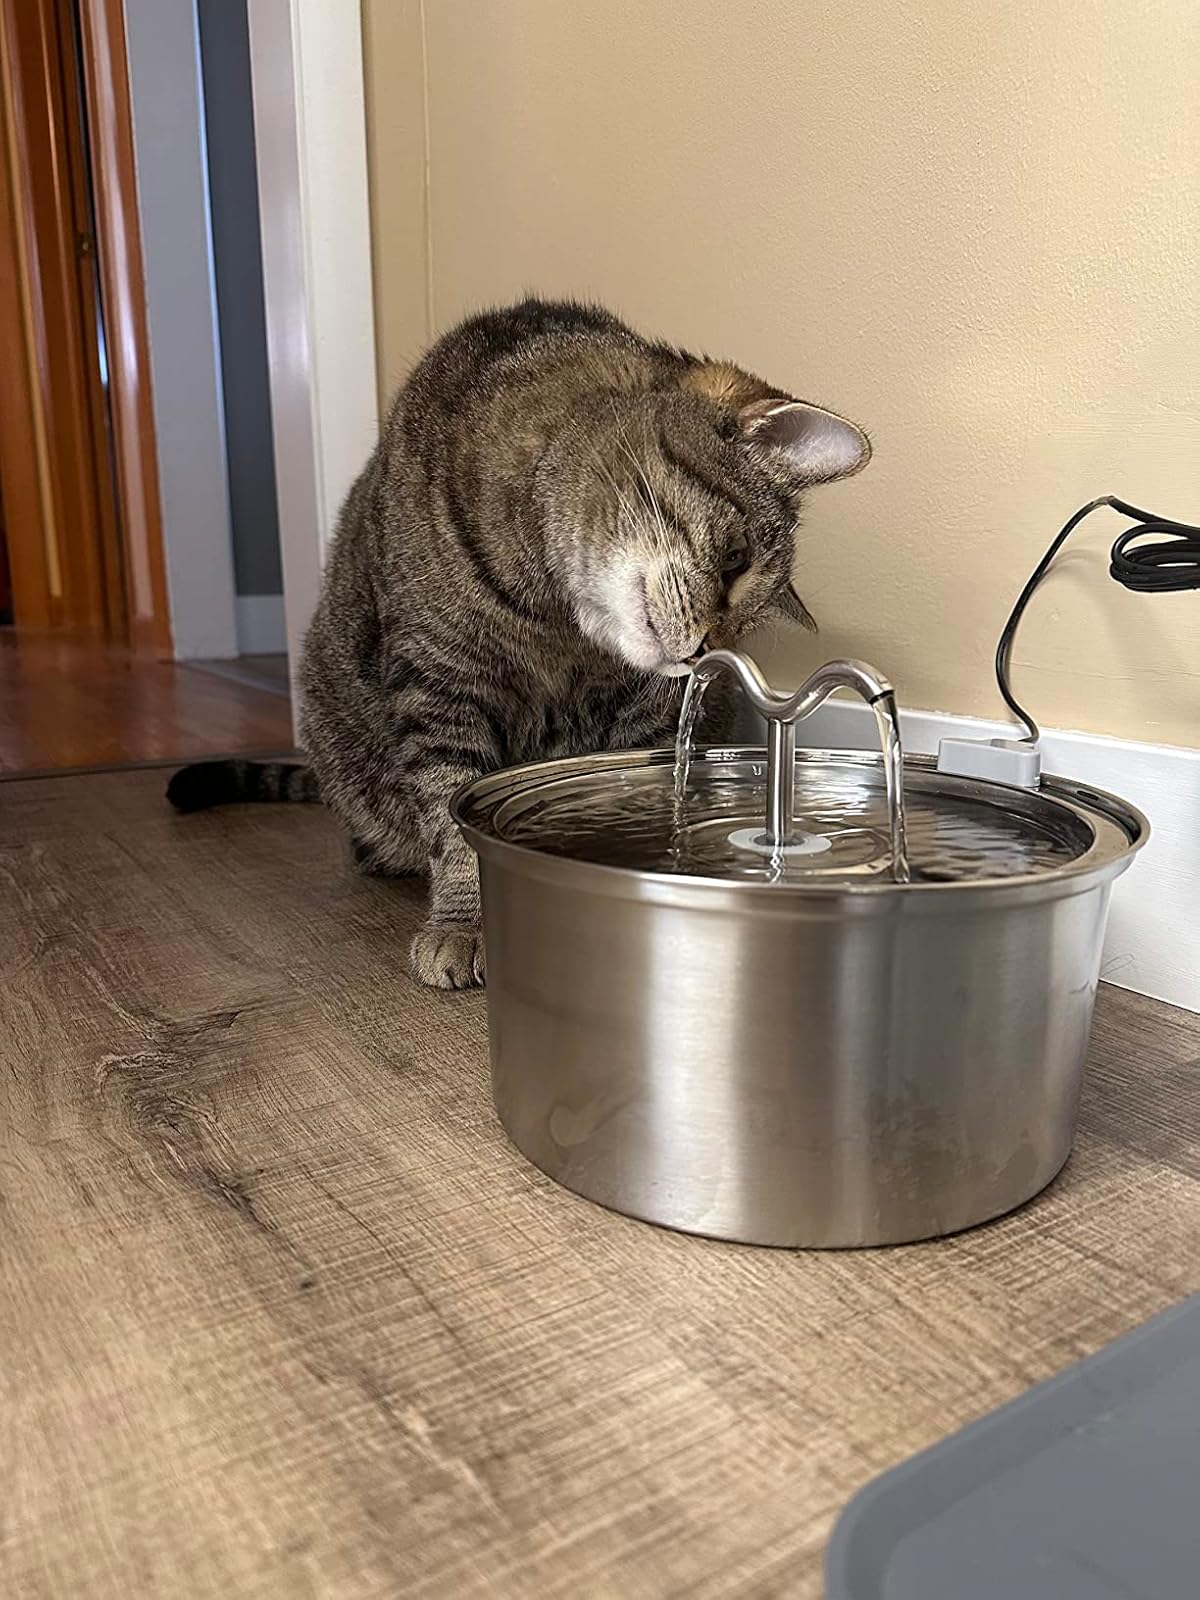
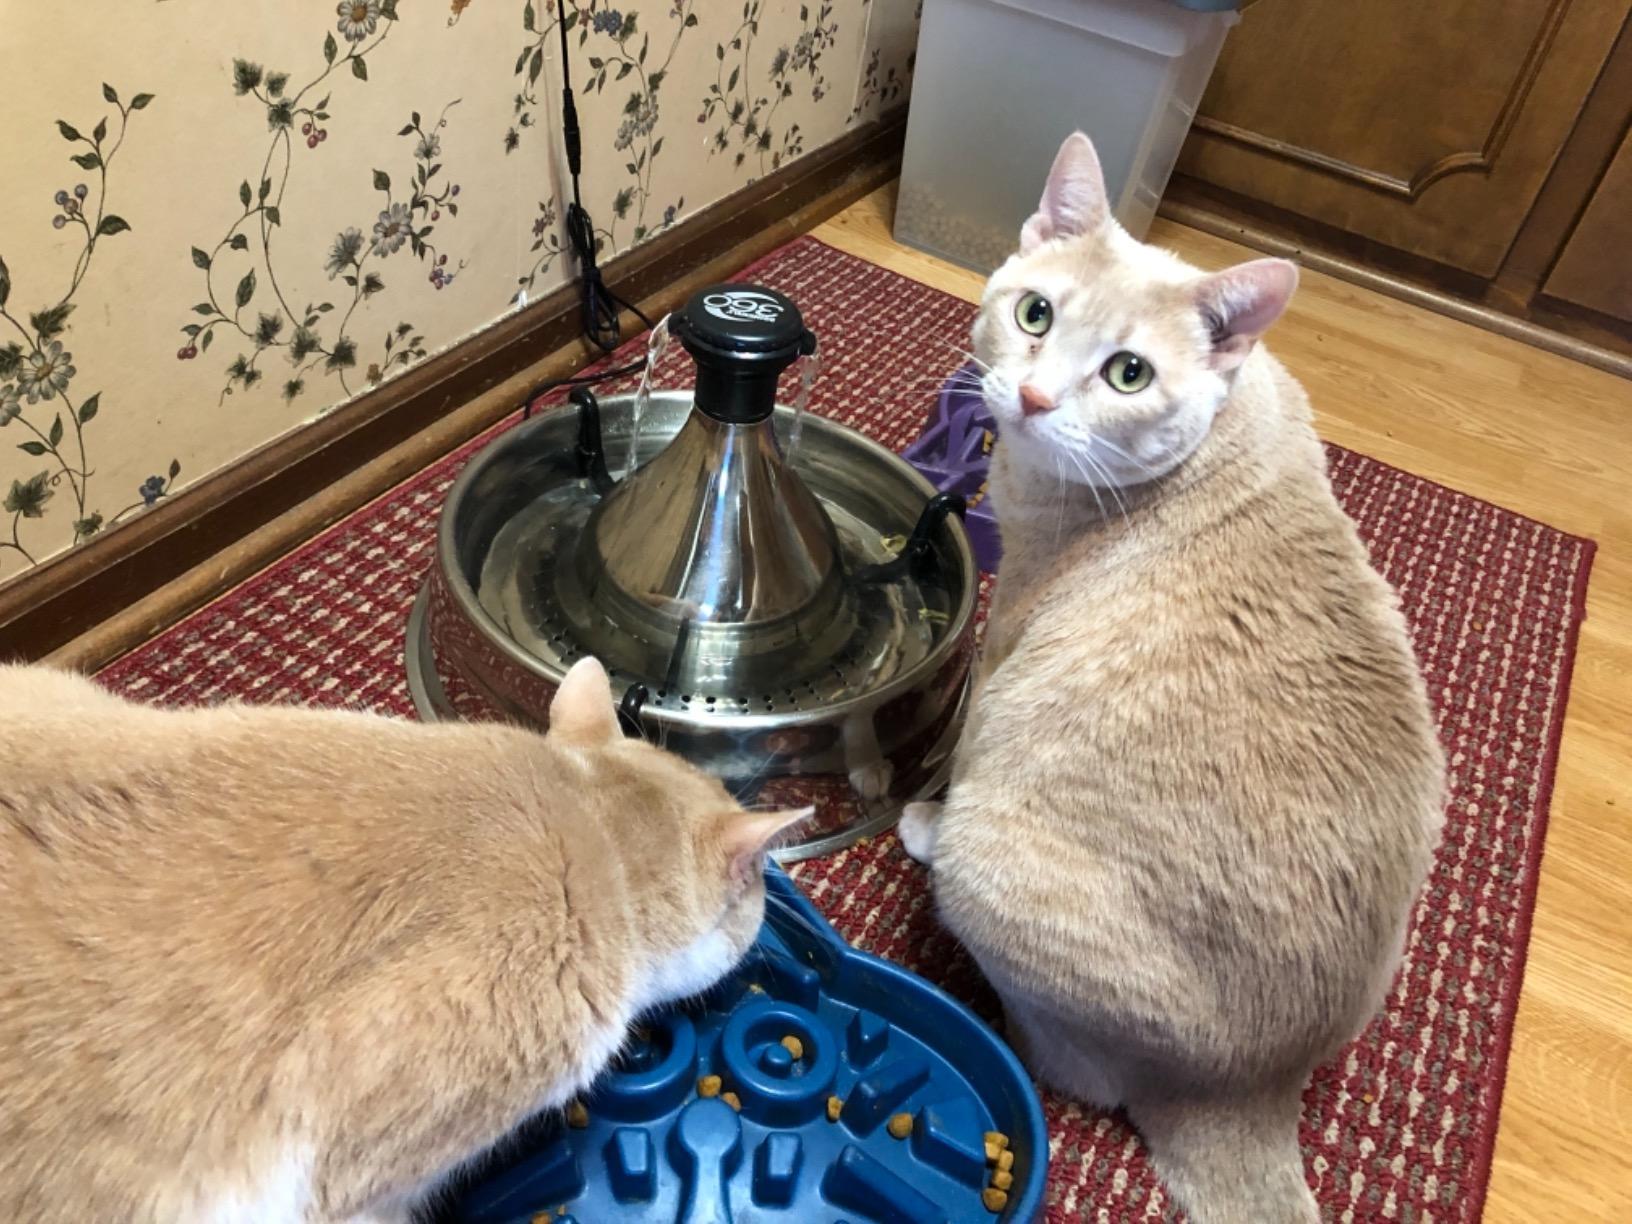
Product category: items_bowl
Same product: no